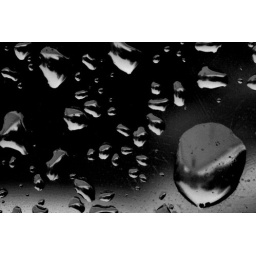
Drops in black n white